Rainbow (1921 film)

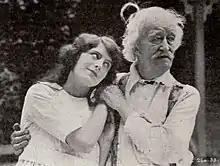
Alice Calhoun, William J. Gross

Rainbow is a lost 1921 silent film drama directed by Edward José and starring Alice Calhoun. It was produced and distributed by the Vitagraph Company of America.